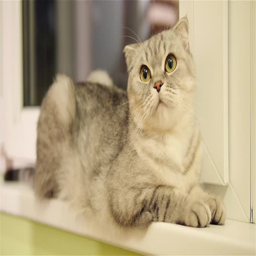
fold cat sitting on the window